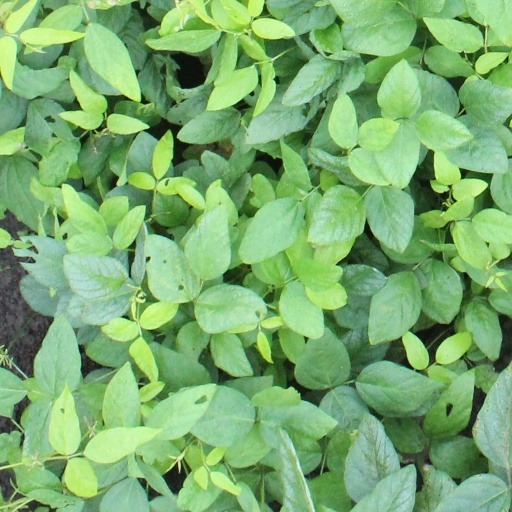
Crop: soybean